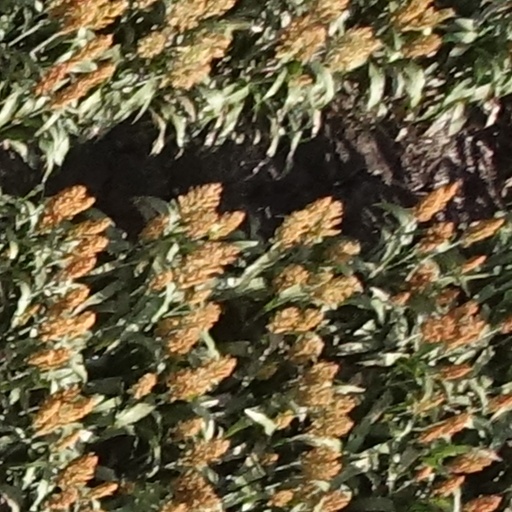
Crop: sorghum